Torres de Quart

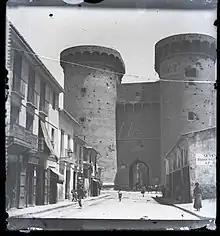
An early 20th century photograph from the west

Over the subsequent centuries, the city of València was not placed under siege. While the walls of the city were in disrepair, the towers continued to be anchor points in the defense of the city. In the 17th century, the tower was also being used as a women's prison, with many inmates being prostitutes.